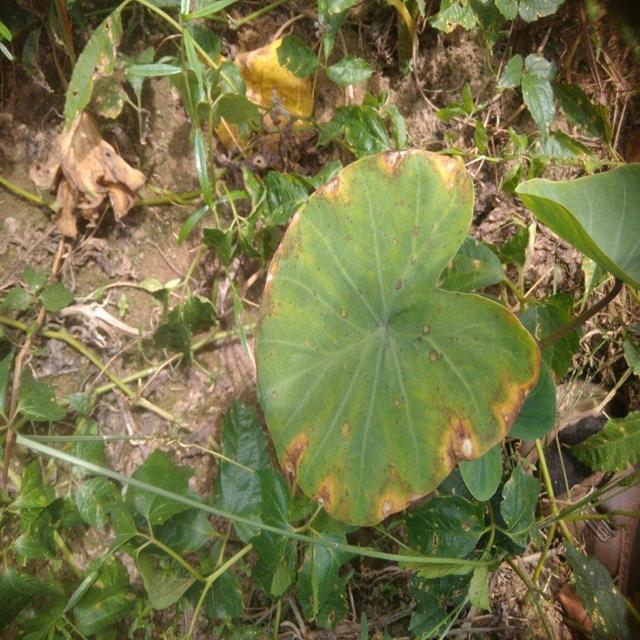
Label: Mid_Blight